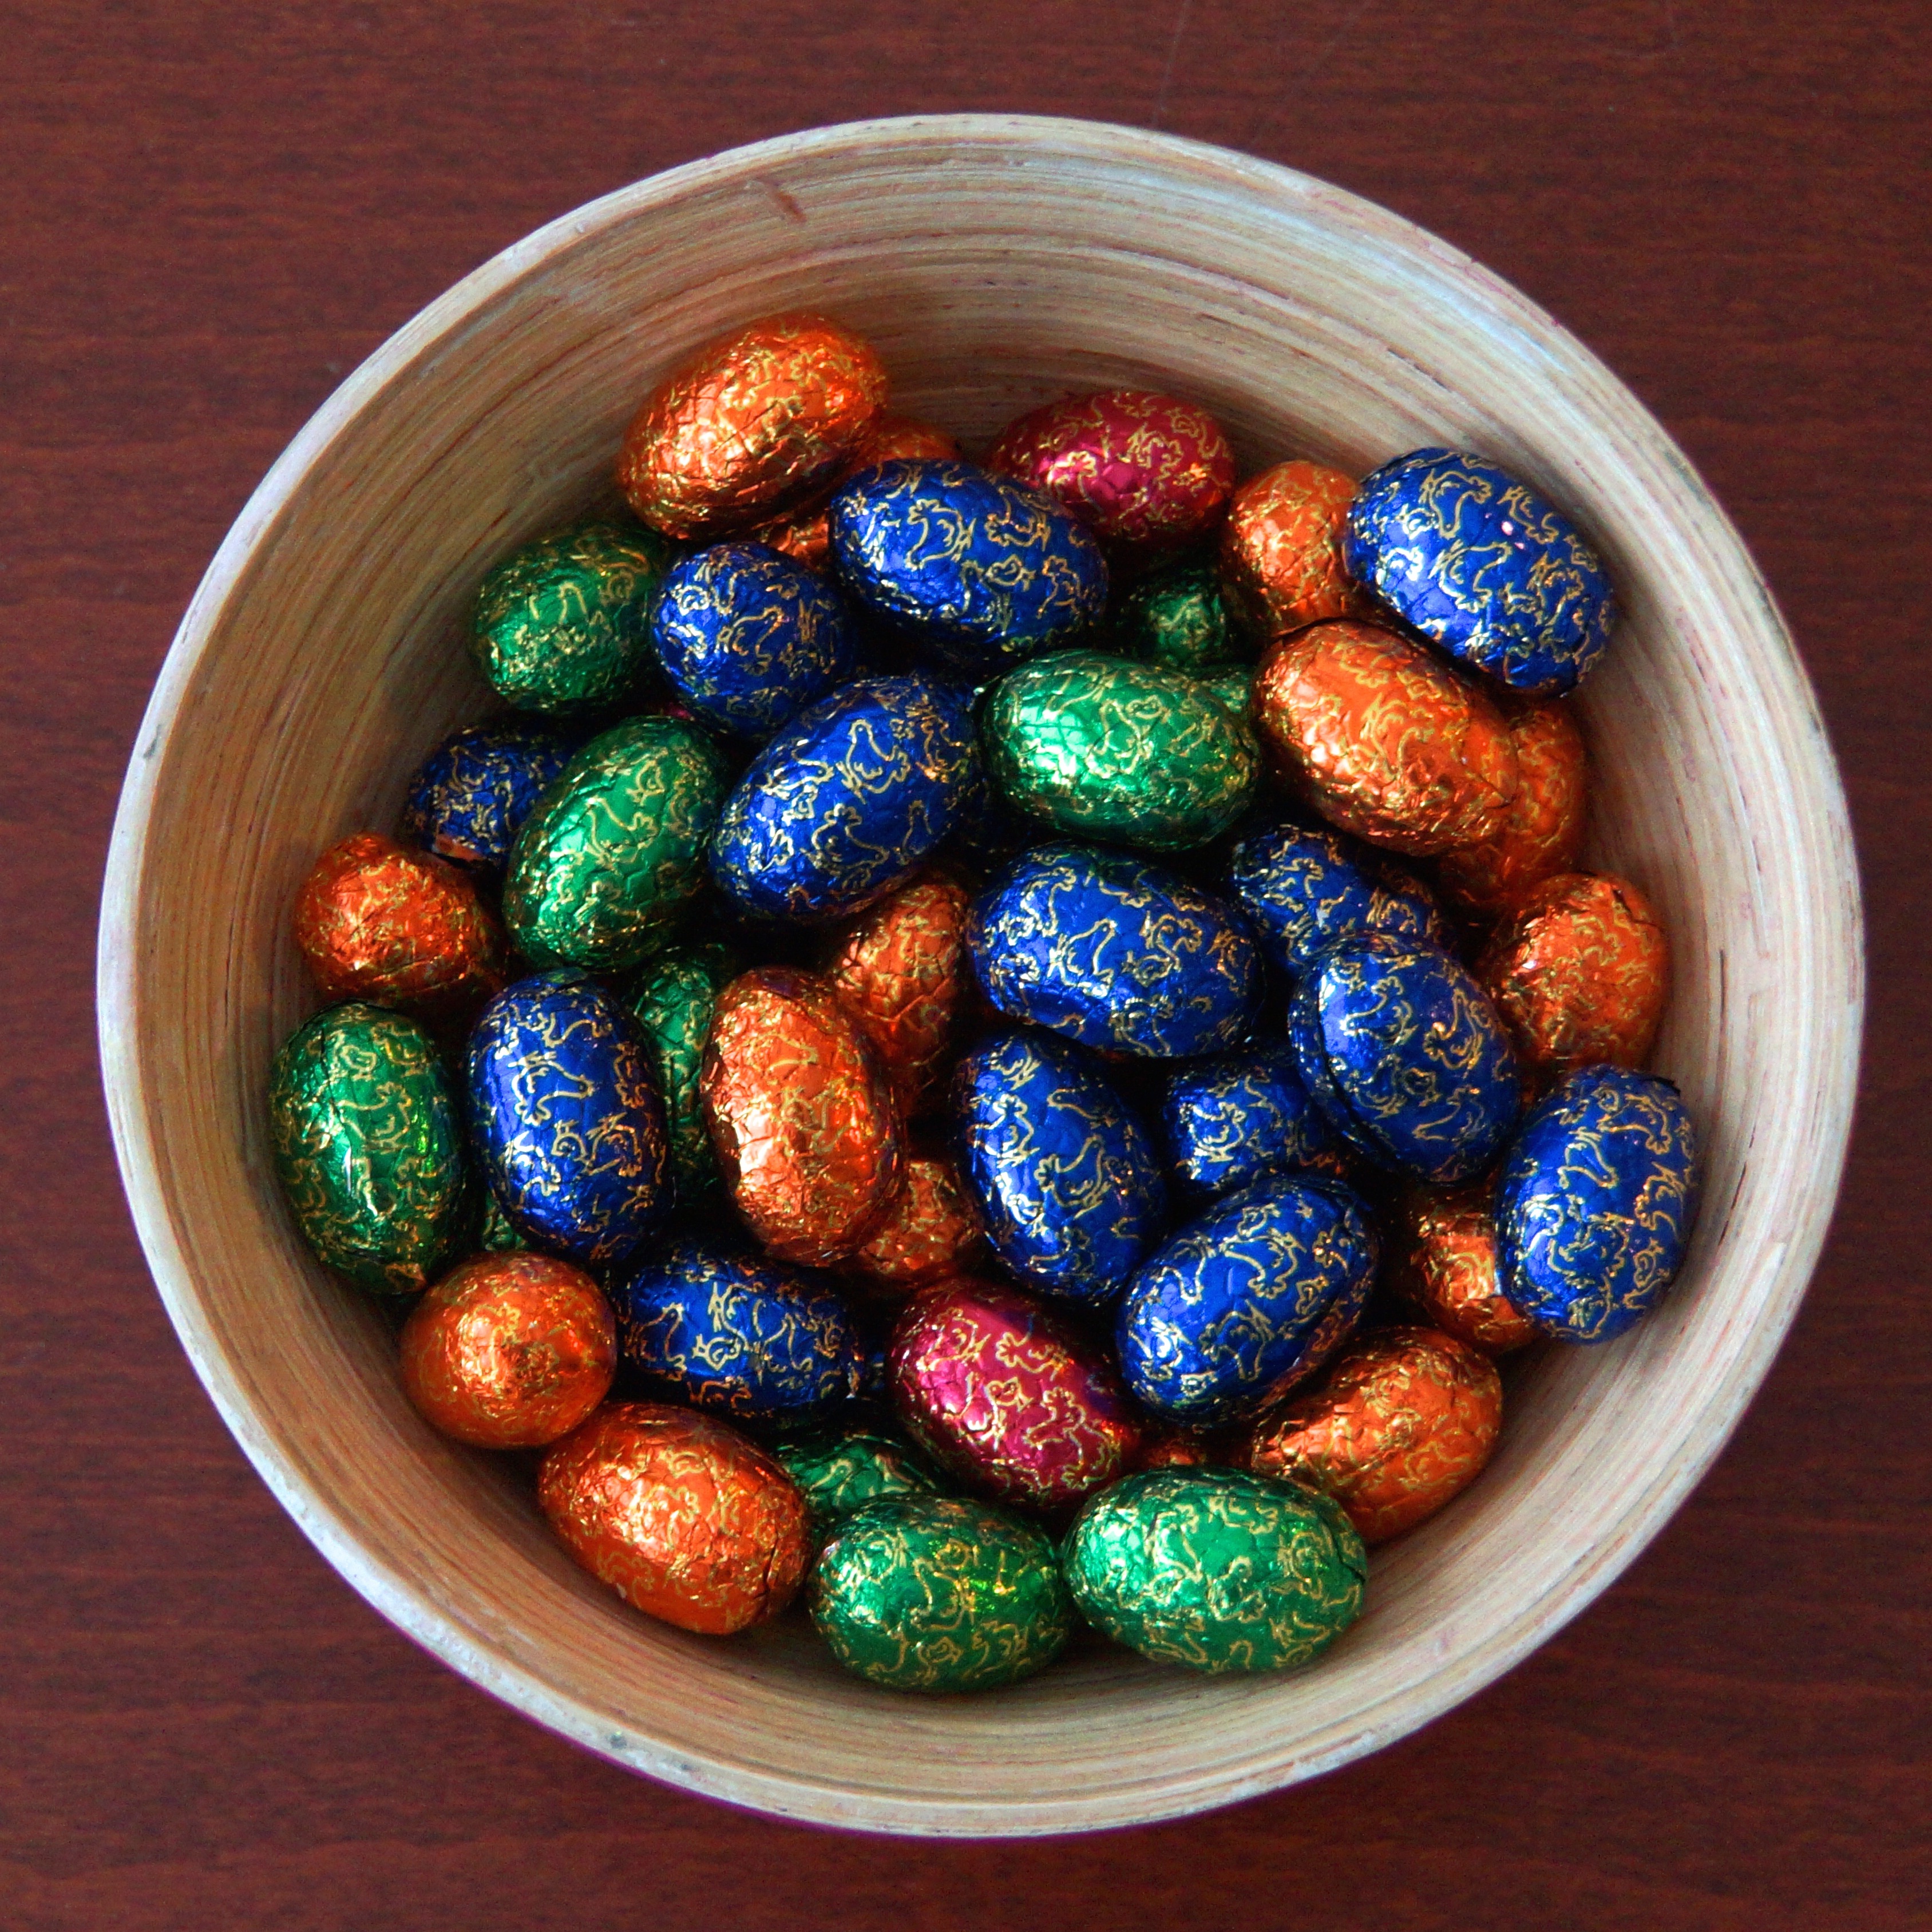
sweet, food, produce, chocolate, bead, dessert, art, easter, easter eggs, chocolate eggs, gumdrop